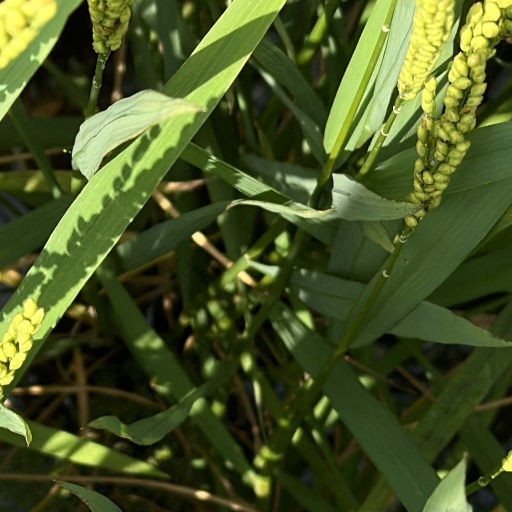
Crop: rice